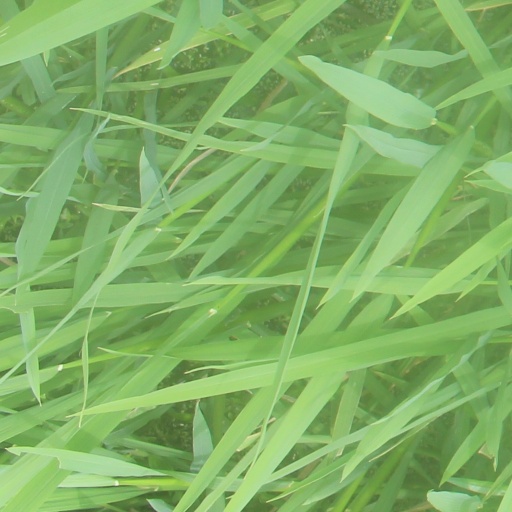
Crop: rice